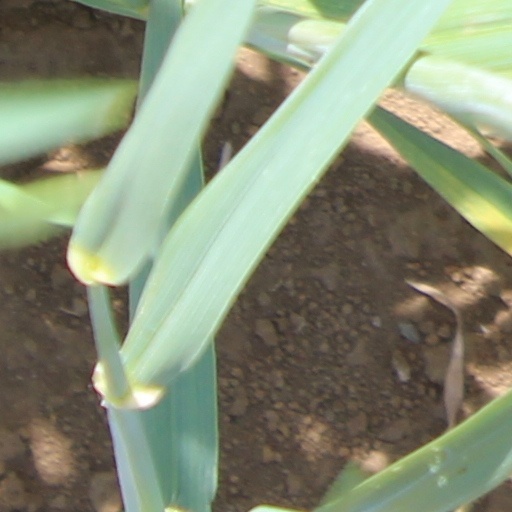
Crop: wheat